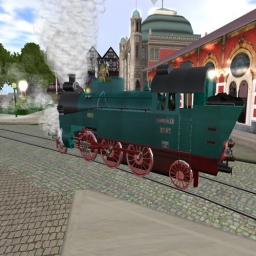
Railway Mall Calleta Green and red train by Solonia Stenvaag